Extended Wulff constructions

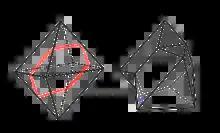
Spinel law contact twinning. A single crystal is shown on the left with the composition plane in red. At right, the crystal has effectively been cut on the composition plane and the front half rotated by 180° to produce a contact twin. This creates reentrants at the top, lower left, and lower right of the composition plane.

Depending upon whether there are twins or a substrate, there are different cases as indicated in the decision tree figure. The simplest forms of these constructions yield the lowest Gibbs free energy (thermodynamic) shape, or the stable growth form for an isolated particle; it can be difficult to differentiate between the two in experimental data. The thermodynamic cases involve the surface energy of different facets; the term surface tension refers to liquids, not solids. The shapes found due to growth kinetics involve the growth velocity of the different surface facets.